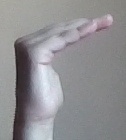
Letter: haa